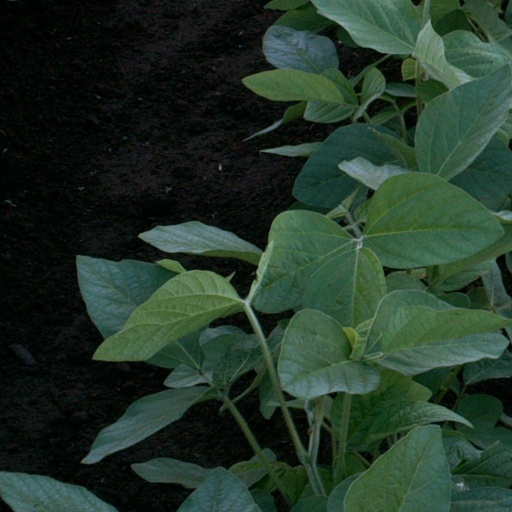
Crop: soybean